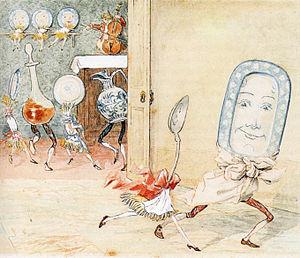
Hey Diddle Diddle est une comptine anglaise.